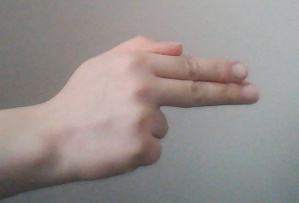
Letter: ghain